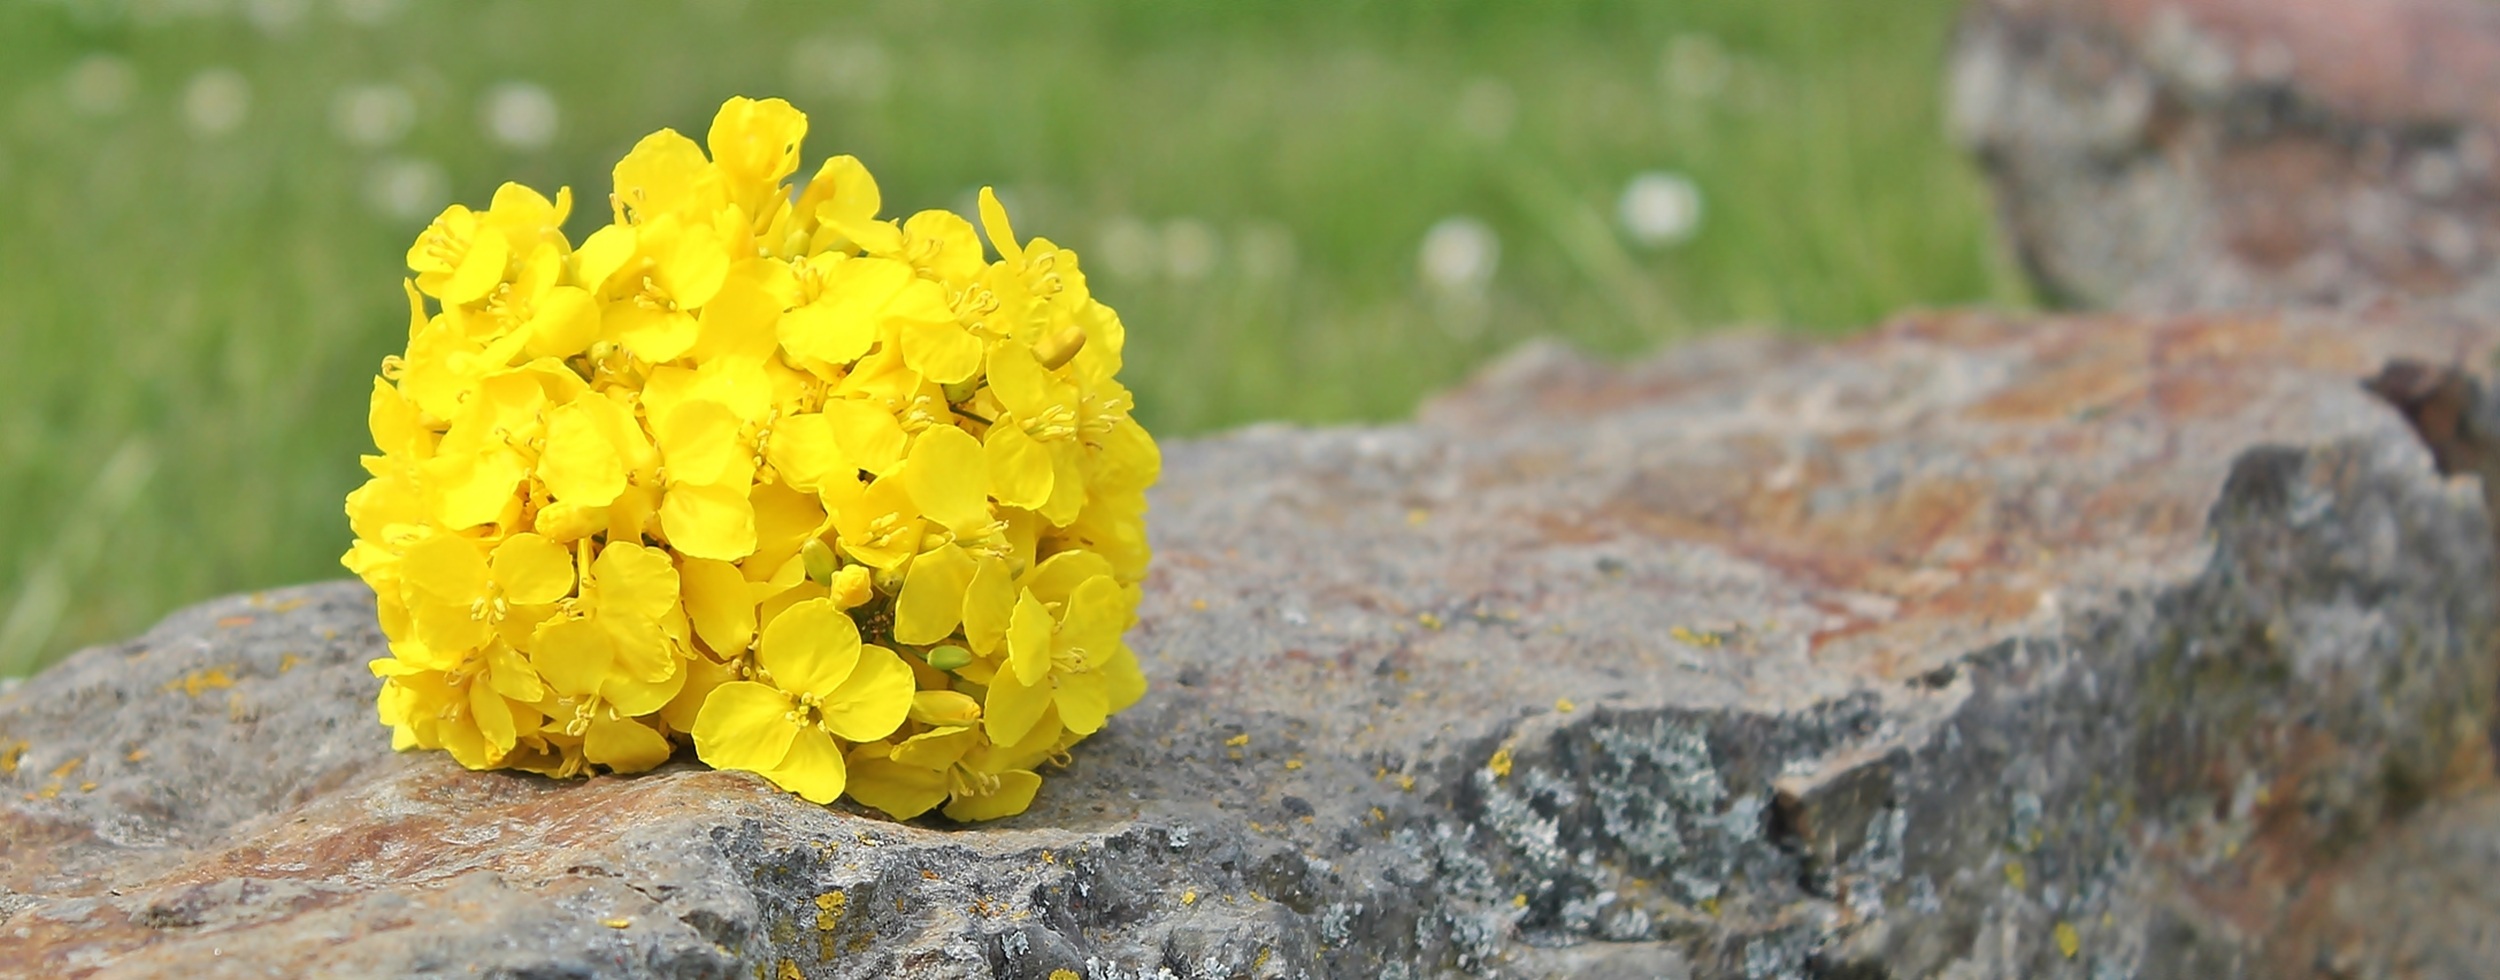
nature, grass, rock, plant, leaf, flower, stone, soil, yellow, flora, wildflower, flowers, background, macro photography, oilseed rape, flowering plant, rape blossoms, rape flower, rapeseed flowers, land plant